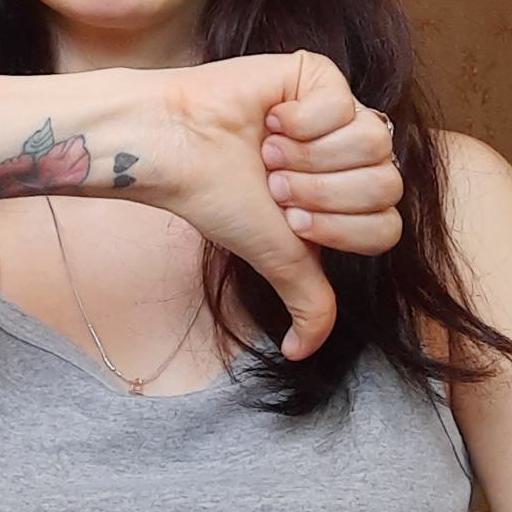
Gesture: dislike